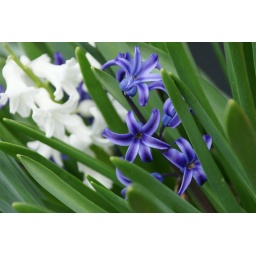
pretty purple and white hyacinths in front of my house (Durham, NC 2009)